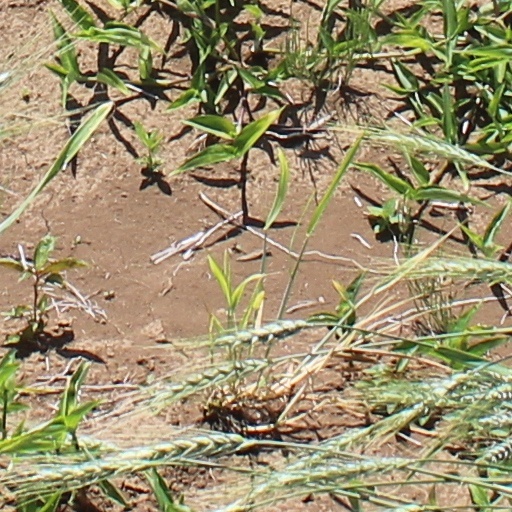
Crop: wheat